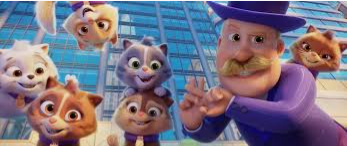
Portrait style: Cartoon Portrait